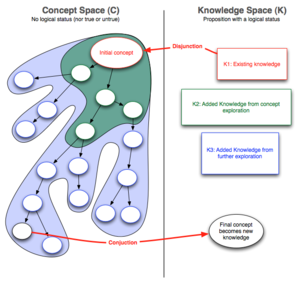
Diagramme C-K Français
La théorie C-K est une théorie du raisonnement de conception. Elle prône un espace de réflexion, dont l'architecture est réglée par la théorie des ensembles, partant d'un concept sur lequel le groupe de réflexion va greffer des caractéristiques supplémentaires qui induiront des manques dans l'espace des connaissances. L'augmentation des connaissances permettra à son tour de créer de nouveaux concepts. Il s'agit d'une théorie du management qui a vocation à s'insérer dans les processus de l'entreprise.